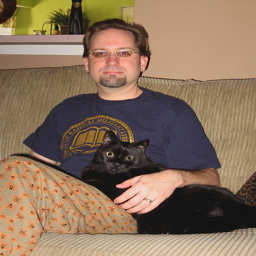
A man posing for a picture with a black cat.
A man and a cat sit on a sofa.
The cat is sitting with a man on the couch.
a man is sitting next to a black cat
man in blue shirt sitting on couch with black cat